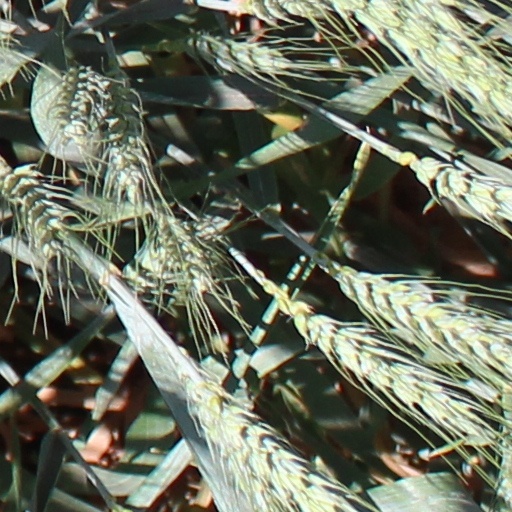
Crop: wheat